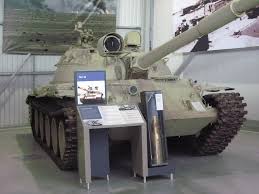
Label: T-62